KT Shooting Team

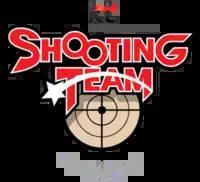
KT Shooting Team emblem

KT Shooting Team, also known as the National Shooting Team of South Korea, is a professional shooting team sponsored by KT Corporation that has formerly represented South Korea in international shooting competitions. Established in 1985, it comprises 11 shooters, all of whom serve on the National Team. The team has numerous achievement, including one gold medal in both the 1992 and 2008 Summer Olympics.